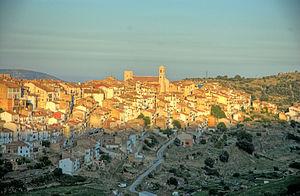
Vilafranca, en valencien, ou Villafranca del Cid, en castillan, est une commune d'Espagne de la province de Castellón dans la Communauté valencienne. Elle est située dans la comarque de l'Alt Maestrat et dans la zone à prédominance linguistique valencienne. Elle fait partie de la Mancomunidad Comarcal Els Ports.